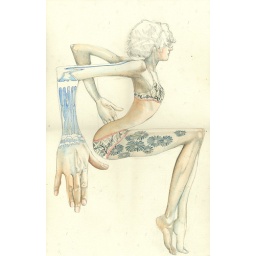
Illustration in watercolour of a river-fairy or water nymph (Bikini and flower tattoos)